Makar Sankranti

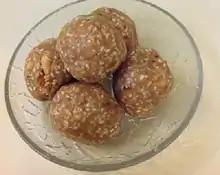
A traditional sweet sesame-jaggery based "ladoo" exchanged and eaten on Makar Sankranti.

It is popularly known as Sakraat or Khichdi in western Bihar and Til Sakraat or Dahi Chura in rest of Bihar where people usually eat Dahi and Chura (Flattened Rice), sweets made of Til Sesame seeds and Chini (Sugar)/Gud(Jaggery) such as Tilkut, Tilwa (Til ke Ladoo) etc. In the state, the crops harvested around the time are Sesame Seeds, Paddy, etc.